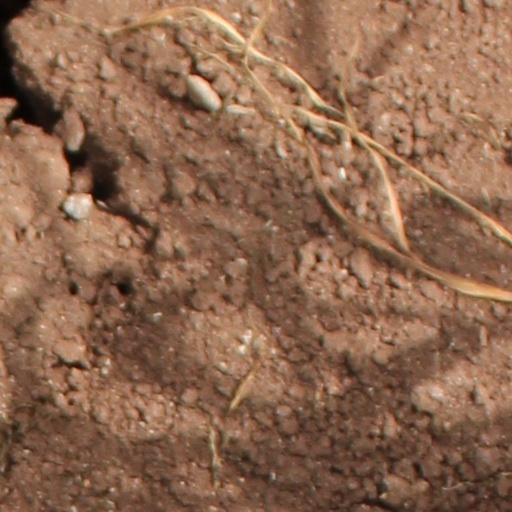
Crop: wheat